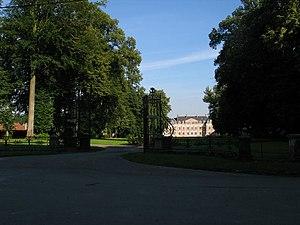
Cet article recense une partie des monuments historiques du Pas-de-Calais, en France.